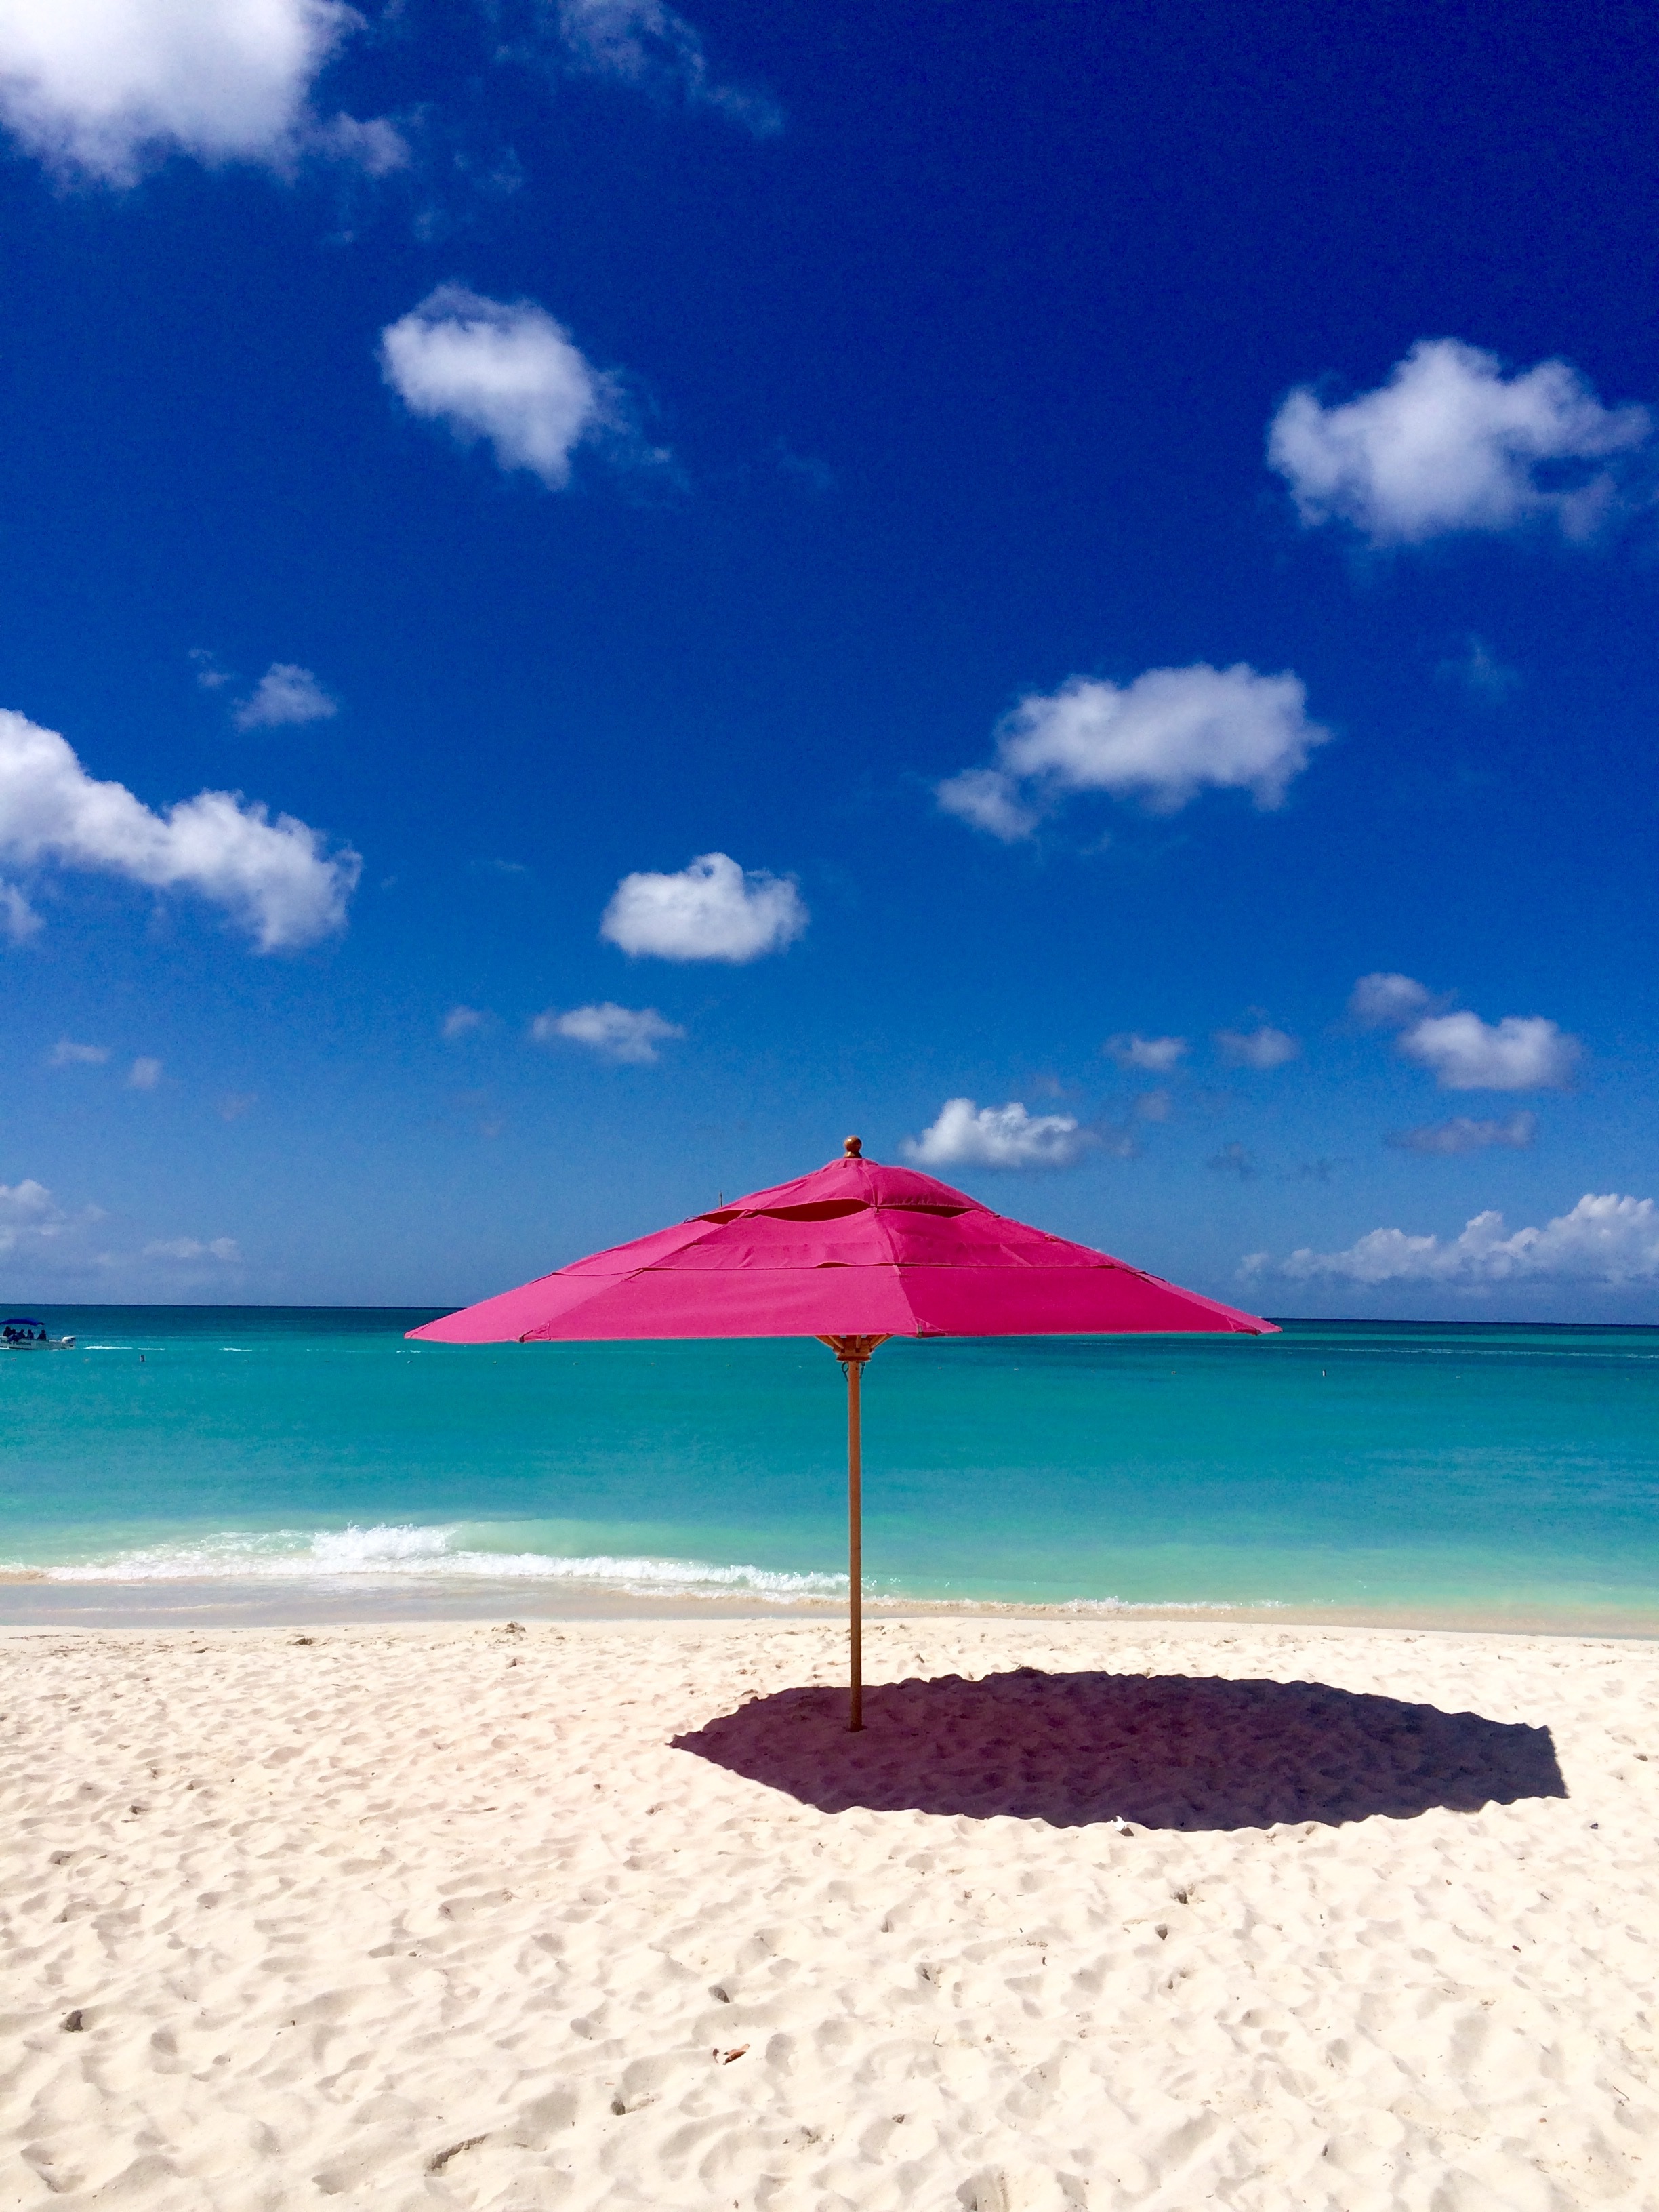
beach, sea, coast, sand, ocean, horizon, sky, shore, vacation, lagoon, bay, island, blue, body of water, caribbean, tropics